Lampris guttatus

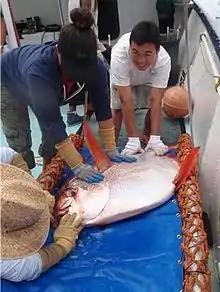
Researchers examine an opah caught off California

They have long falcated pectoral fins inserted (more or less) horizontally. The caudal fins are broadly lunated, forked, and emarginated. The pelvic fins are similar but a little longer than pectoral fins, with about 14–17 rays. The anterior portion of a dorsal fin (with about 50–55 rays) is greatly elongated, also in a falcate profile similar to the pelvic fins. The anal fin (34–41 rays) is about as high and as long as the shorter portion of the dorsal fin, and both fins have corresponding grooves into which they can be depressed. The snout is pointed and the mouth small, toothless, and terminal. The lateral line forms a high arch over the pectoral fins before sweeping down to the caudal peduncle.